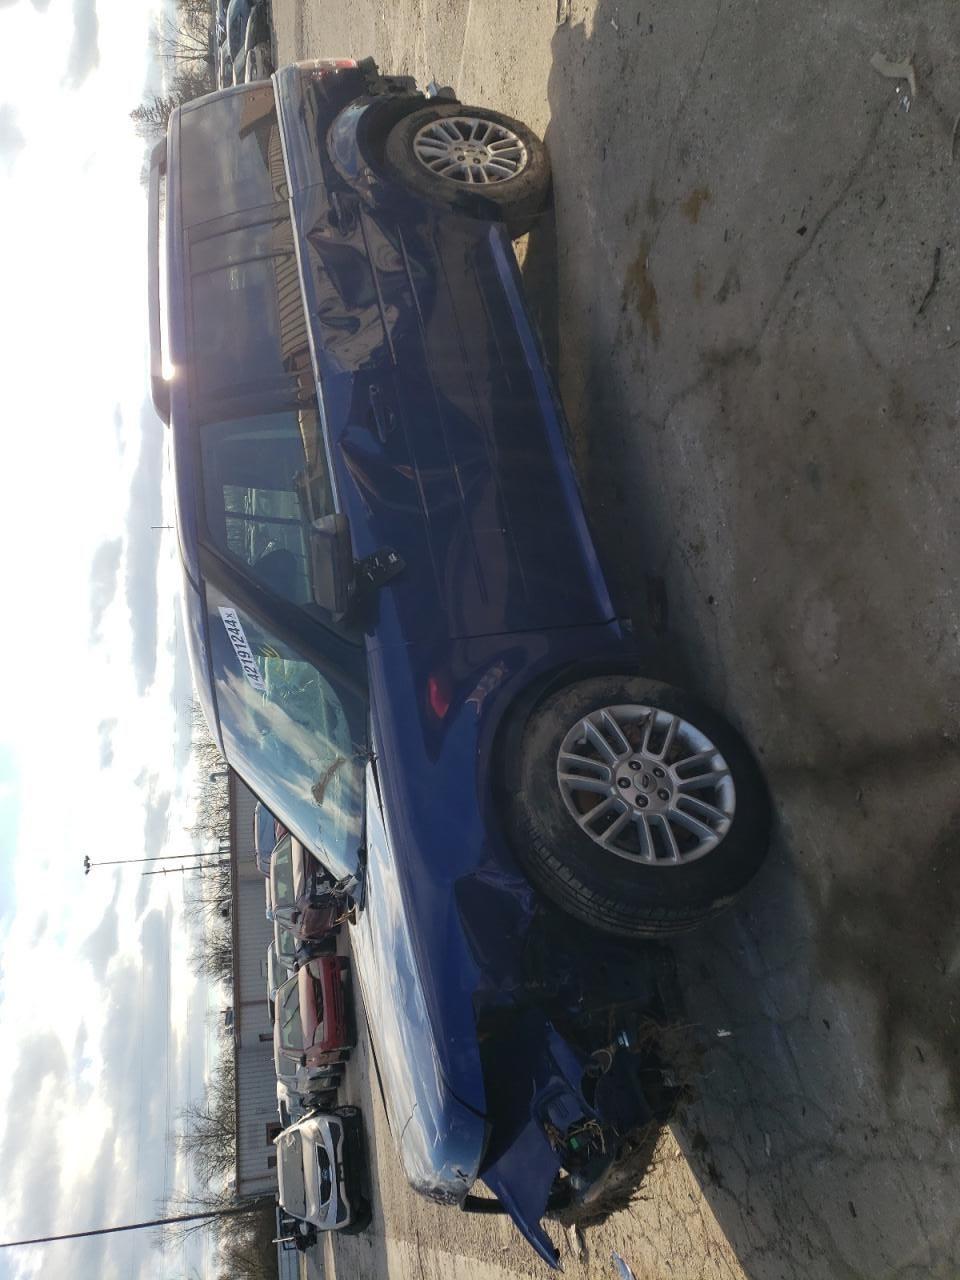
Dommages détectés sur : pare-choc avant, feu avant gauche, aile avant gauche, porte avant gauche, porte arrière gauche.
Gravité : majeur